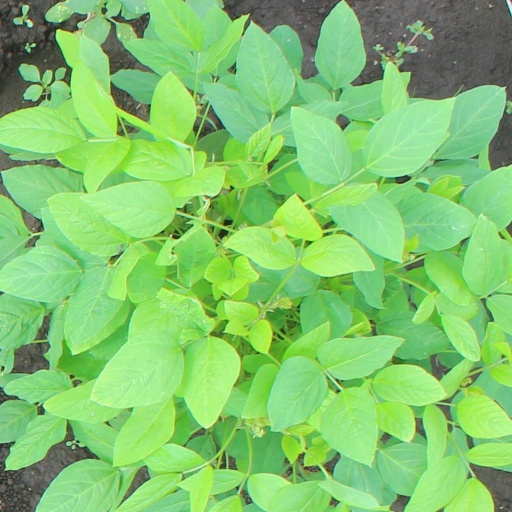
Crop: soybean